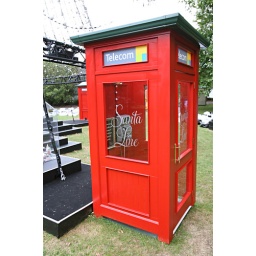
You can phone Santa on this line and watch as your message is sent up the tree in lights